Bryan Little

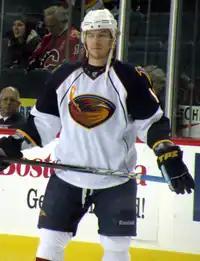
Little as a member of the Atlanta Thrashers in December 2009.

Little was selected first round, 12th overall, in the 2006 NHL Entry Draft by the Atlanta Thrashers. After four seasons playing for the Barrie Colts in the Ontario Hockey League (OHL), during which he played in the 2006 CHL–NHL Top Prospects Game, Little joined the Thrashers' American Hockey League (AHL) affiliate, the Chicago Wolves, for two games in the 2007 Calder Cup playoffs, recording no points or penalties. According to one local columnist, "He didn't play much, and he was playing out of position, but the biggest thing was that he fit right in ... he played like he'd been there all season."